Stan Shih

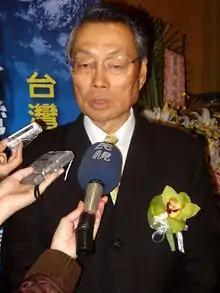
Stan Shih at the 2007 Taiwan Brands' Trend Forum

Stan Chen-Jung Shih (born 18 December 1944) is a Taiwanese businessman and engineer who is the co-founder and honorary chairman of Acer Inc. Shih played a pivotal role in transforming Acer from a small startup in 1976 into a global leader in computer hardware and electronics.